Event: Nepal Earthquake
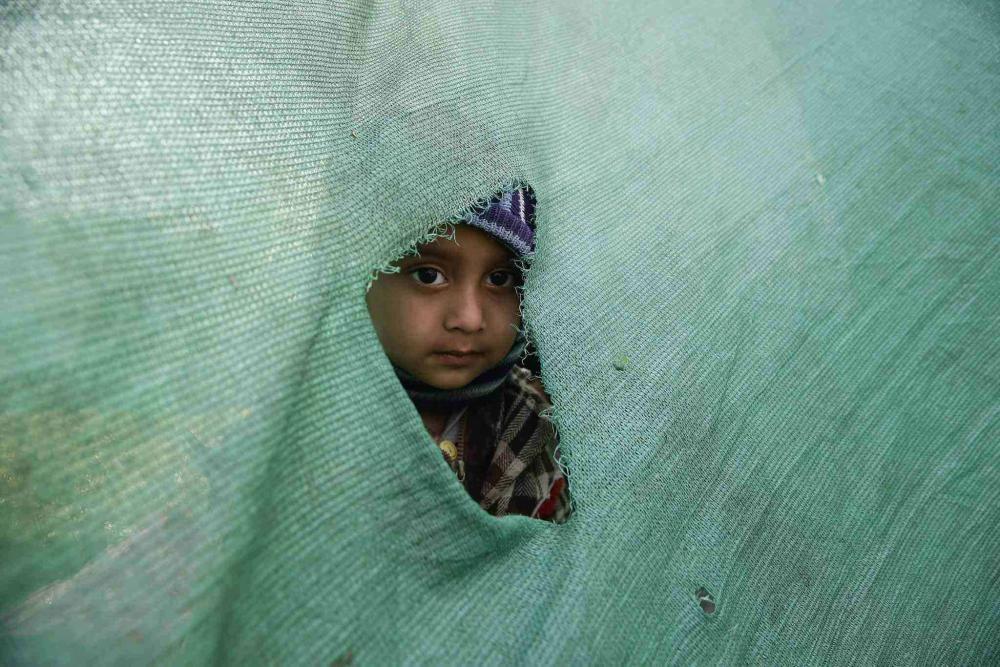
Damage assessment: no_damage